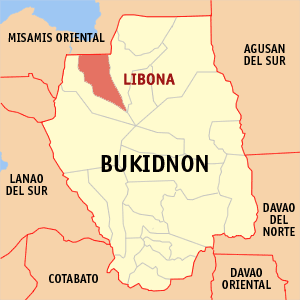
Libona est une municipalité des Philippines située dans le nord de la province de Bukidnon, sur l'île de Mindanao. Elle se trouve à une centaine de km de la capitale provinciale Malaybalay.